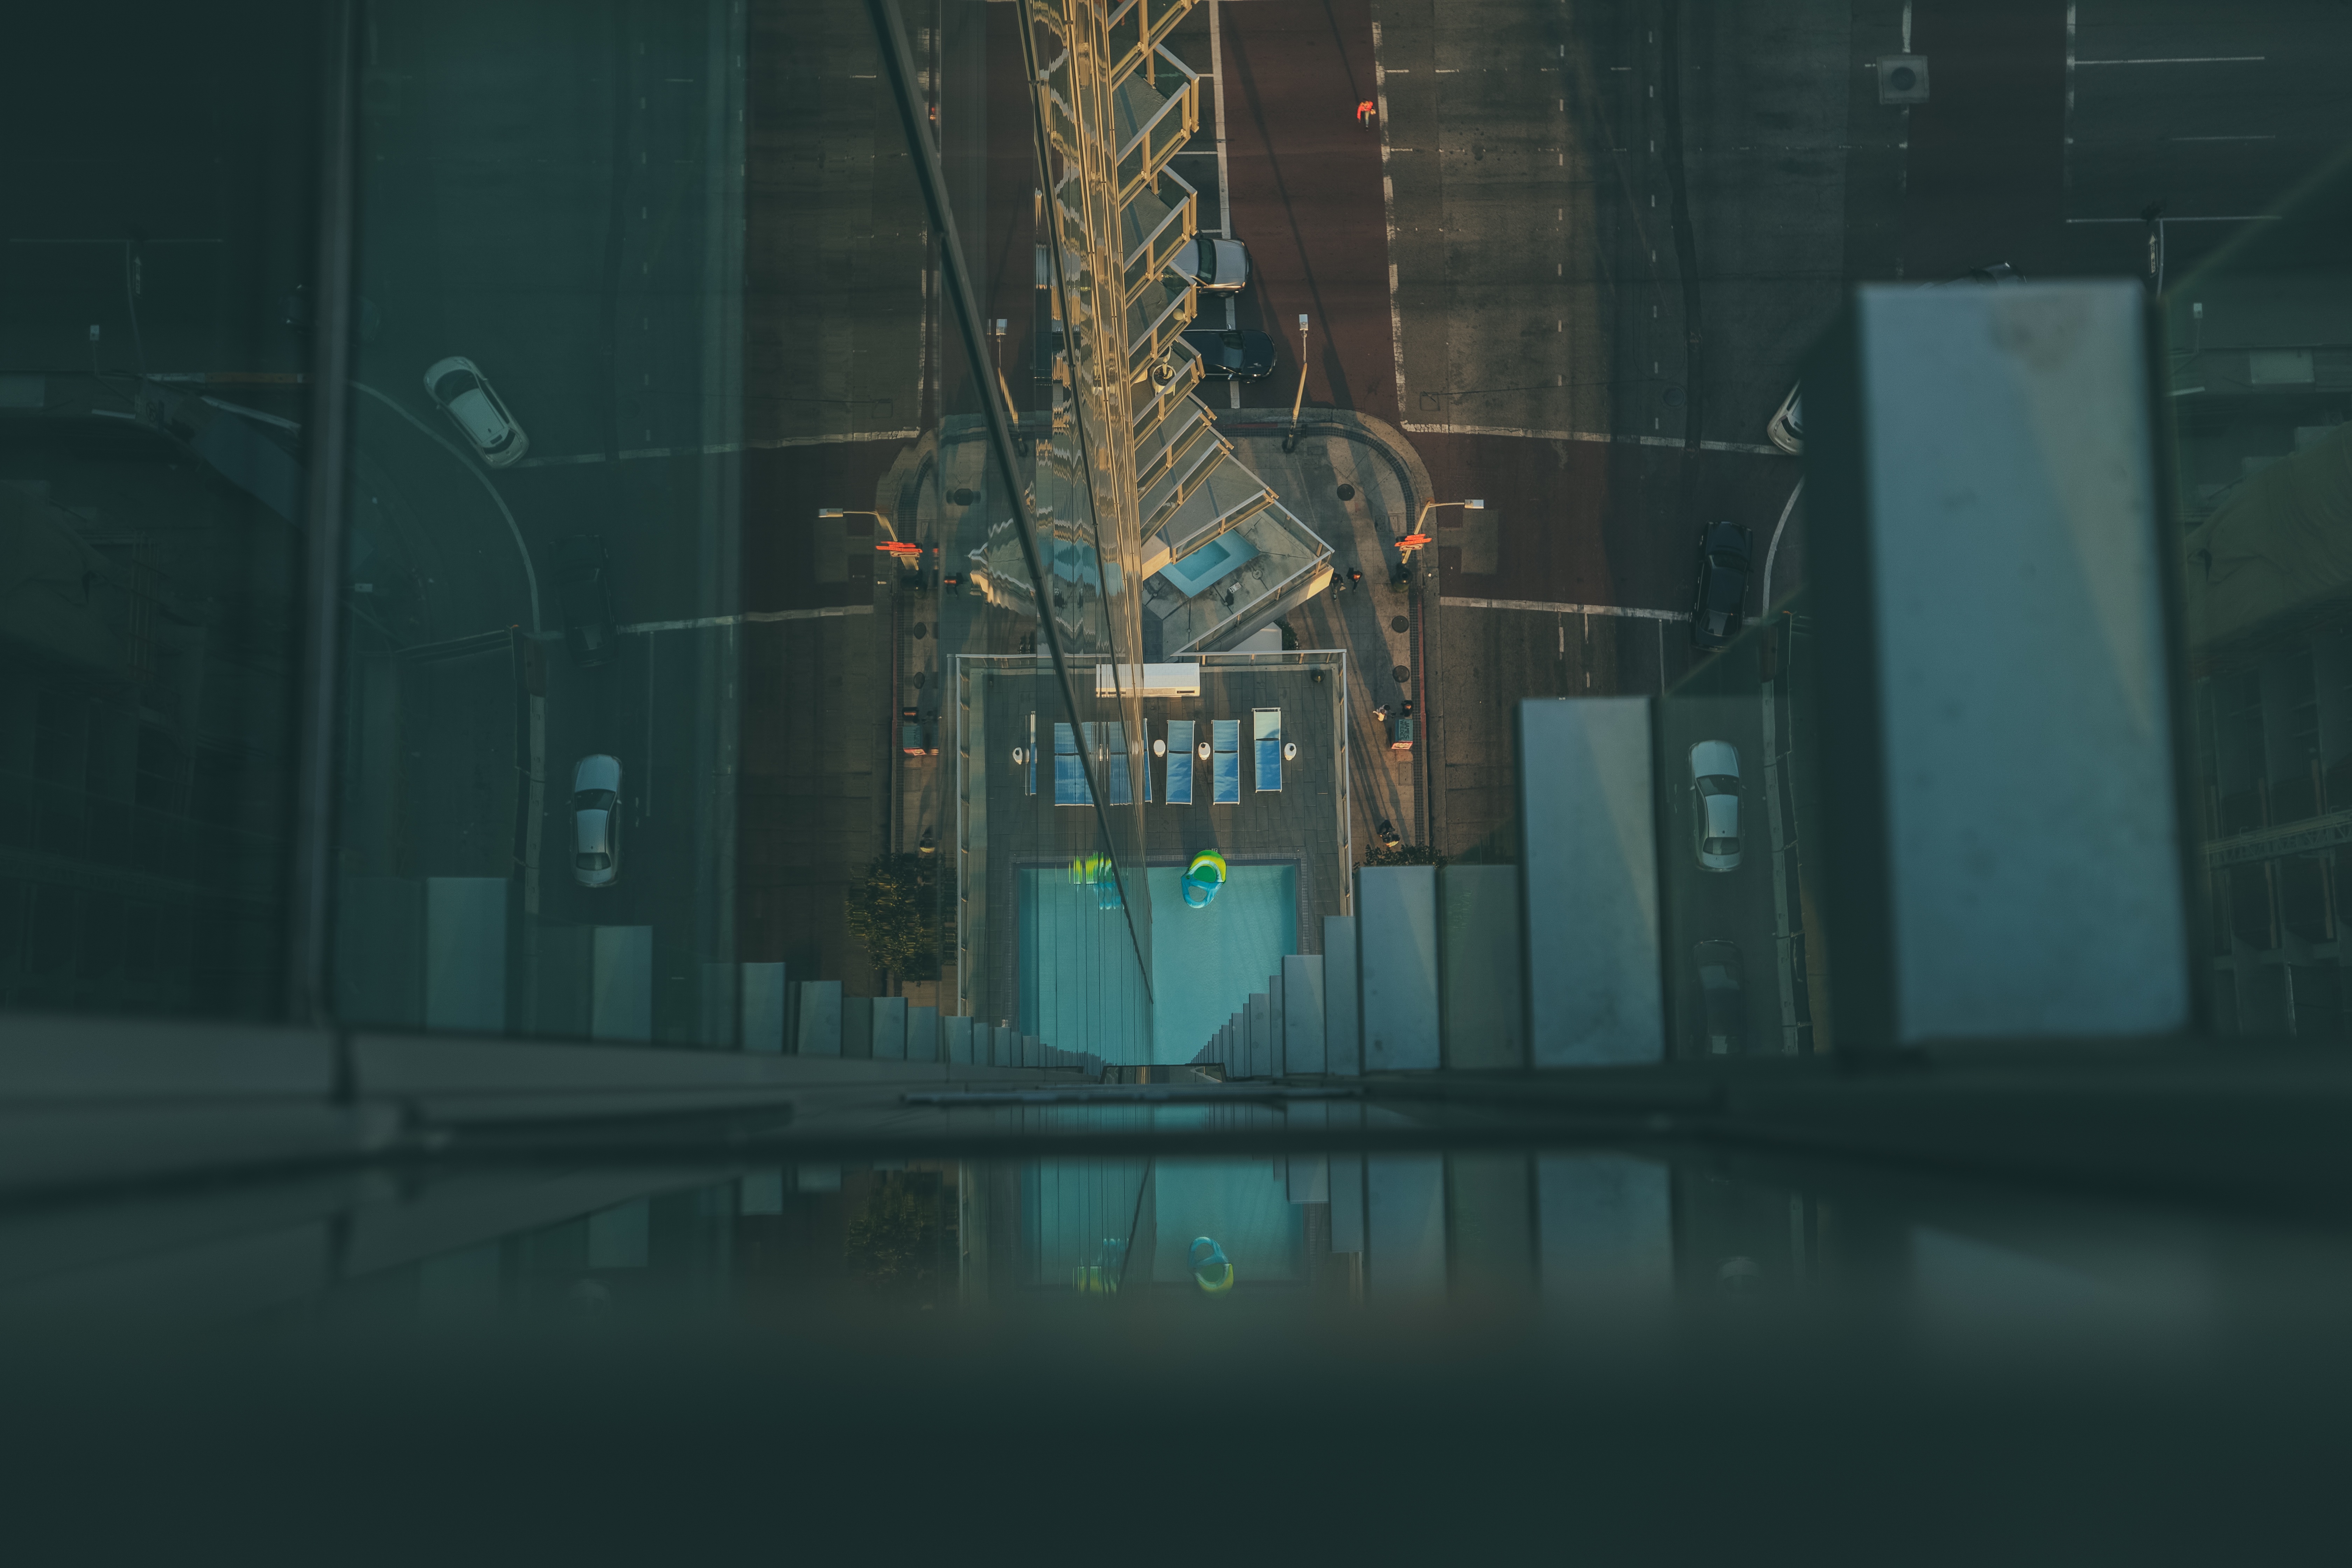
light, night, skyscraper, reflection, darkness, screenshot, atmosphere of earth, computer wallpaper